Question: What is in the background on the right?
Tambaya: Mene a kasan hoton daga dama?
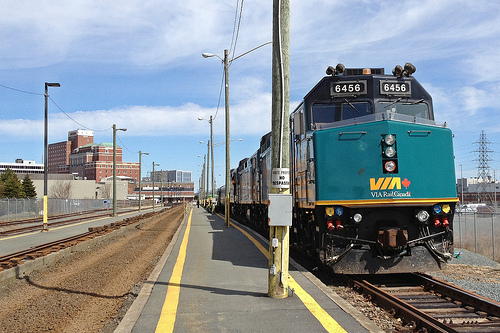
Answer: Buildings.
Amsa: Gadaje.